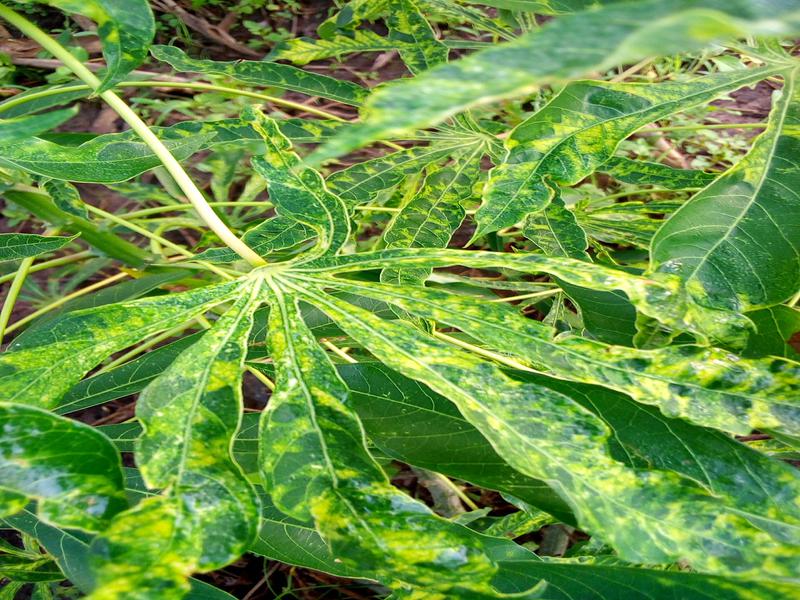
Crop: cassava
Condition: mosaic_disease